Lage Zwaluwe-'s-Hertogenbosch railway

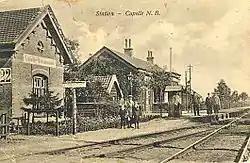
Capelle-Vrijhoeve Station in about 1930.

By October 1888 there were 5 trains a day between Zwaluwe and Vlijmen. Up till then it was used as a (local rail). When the railroad neared completion the question of how it would be used came up again. As a local railway the train would stop at all stations and halts. As a regular railway it would stop only at official stations, and use heavier trains. The Chamber of Commerce of Waalwijk wanted both for the railroad. It also desired that Waalwijk would be officially upgraded to a first class station, where fast trains would stop. The first regular schedule was that of a regular railway. It had five trains with standard material, one of these a fast train.